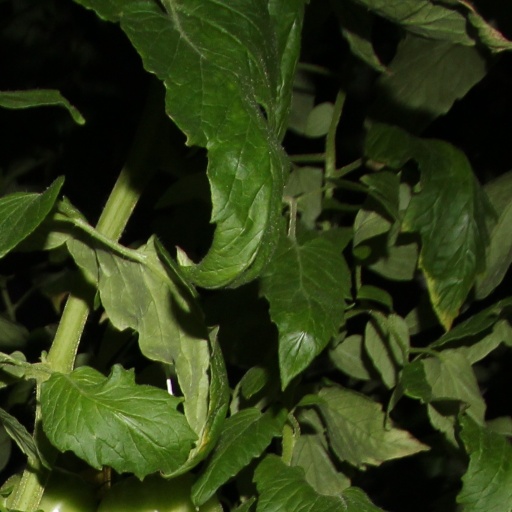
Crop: tomato